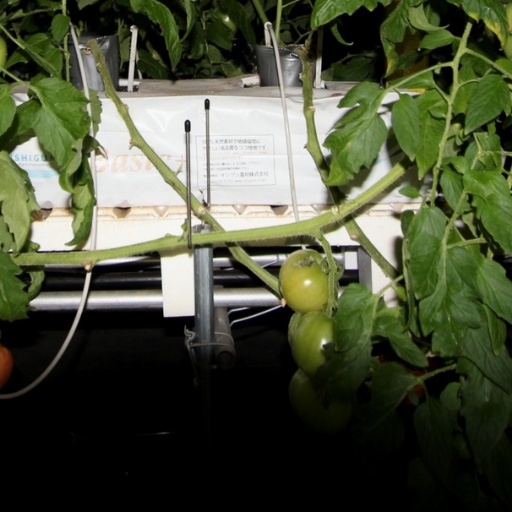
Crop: tomato